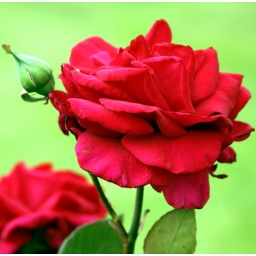
A beautiful red rose captured in the Hunter Valley wineries.